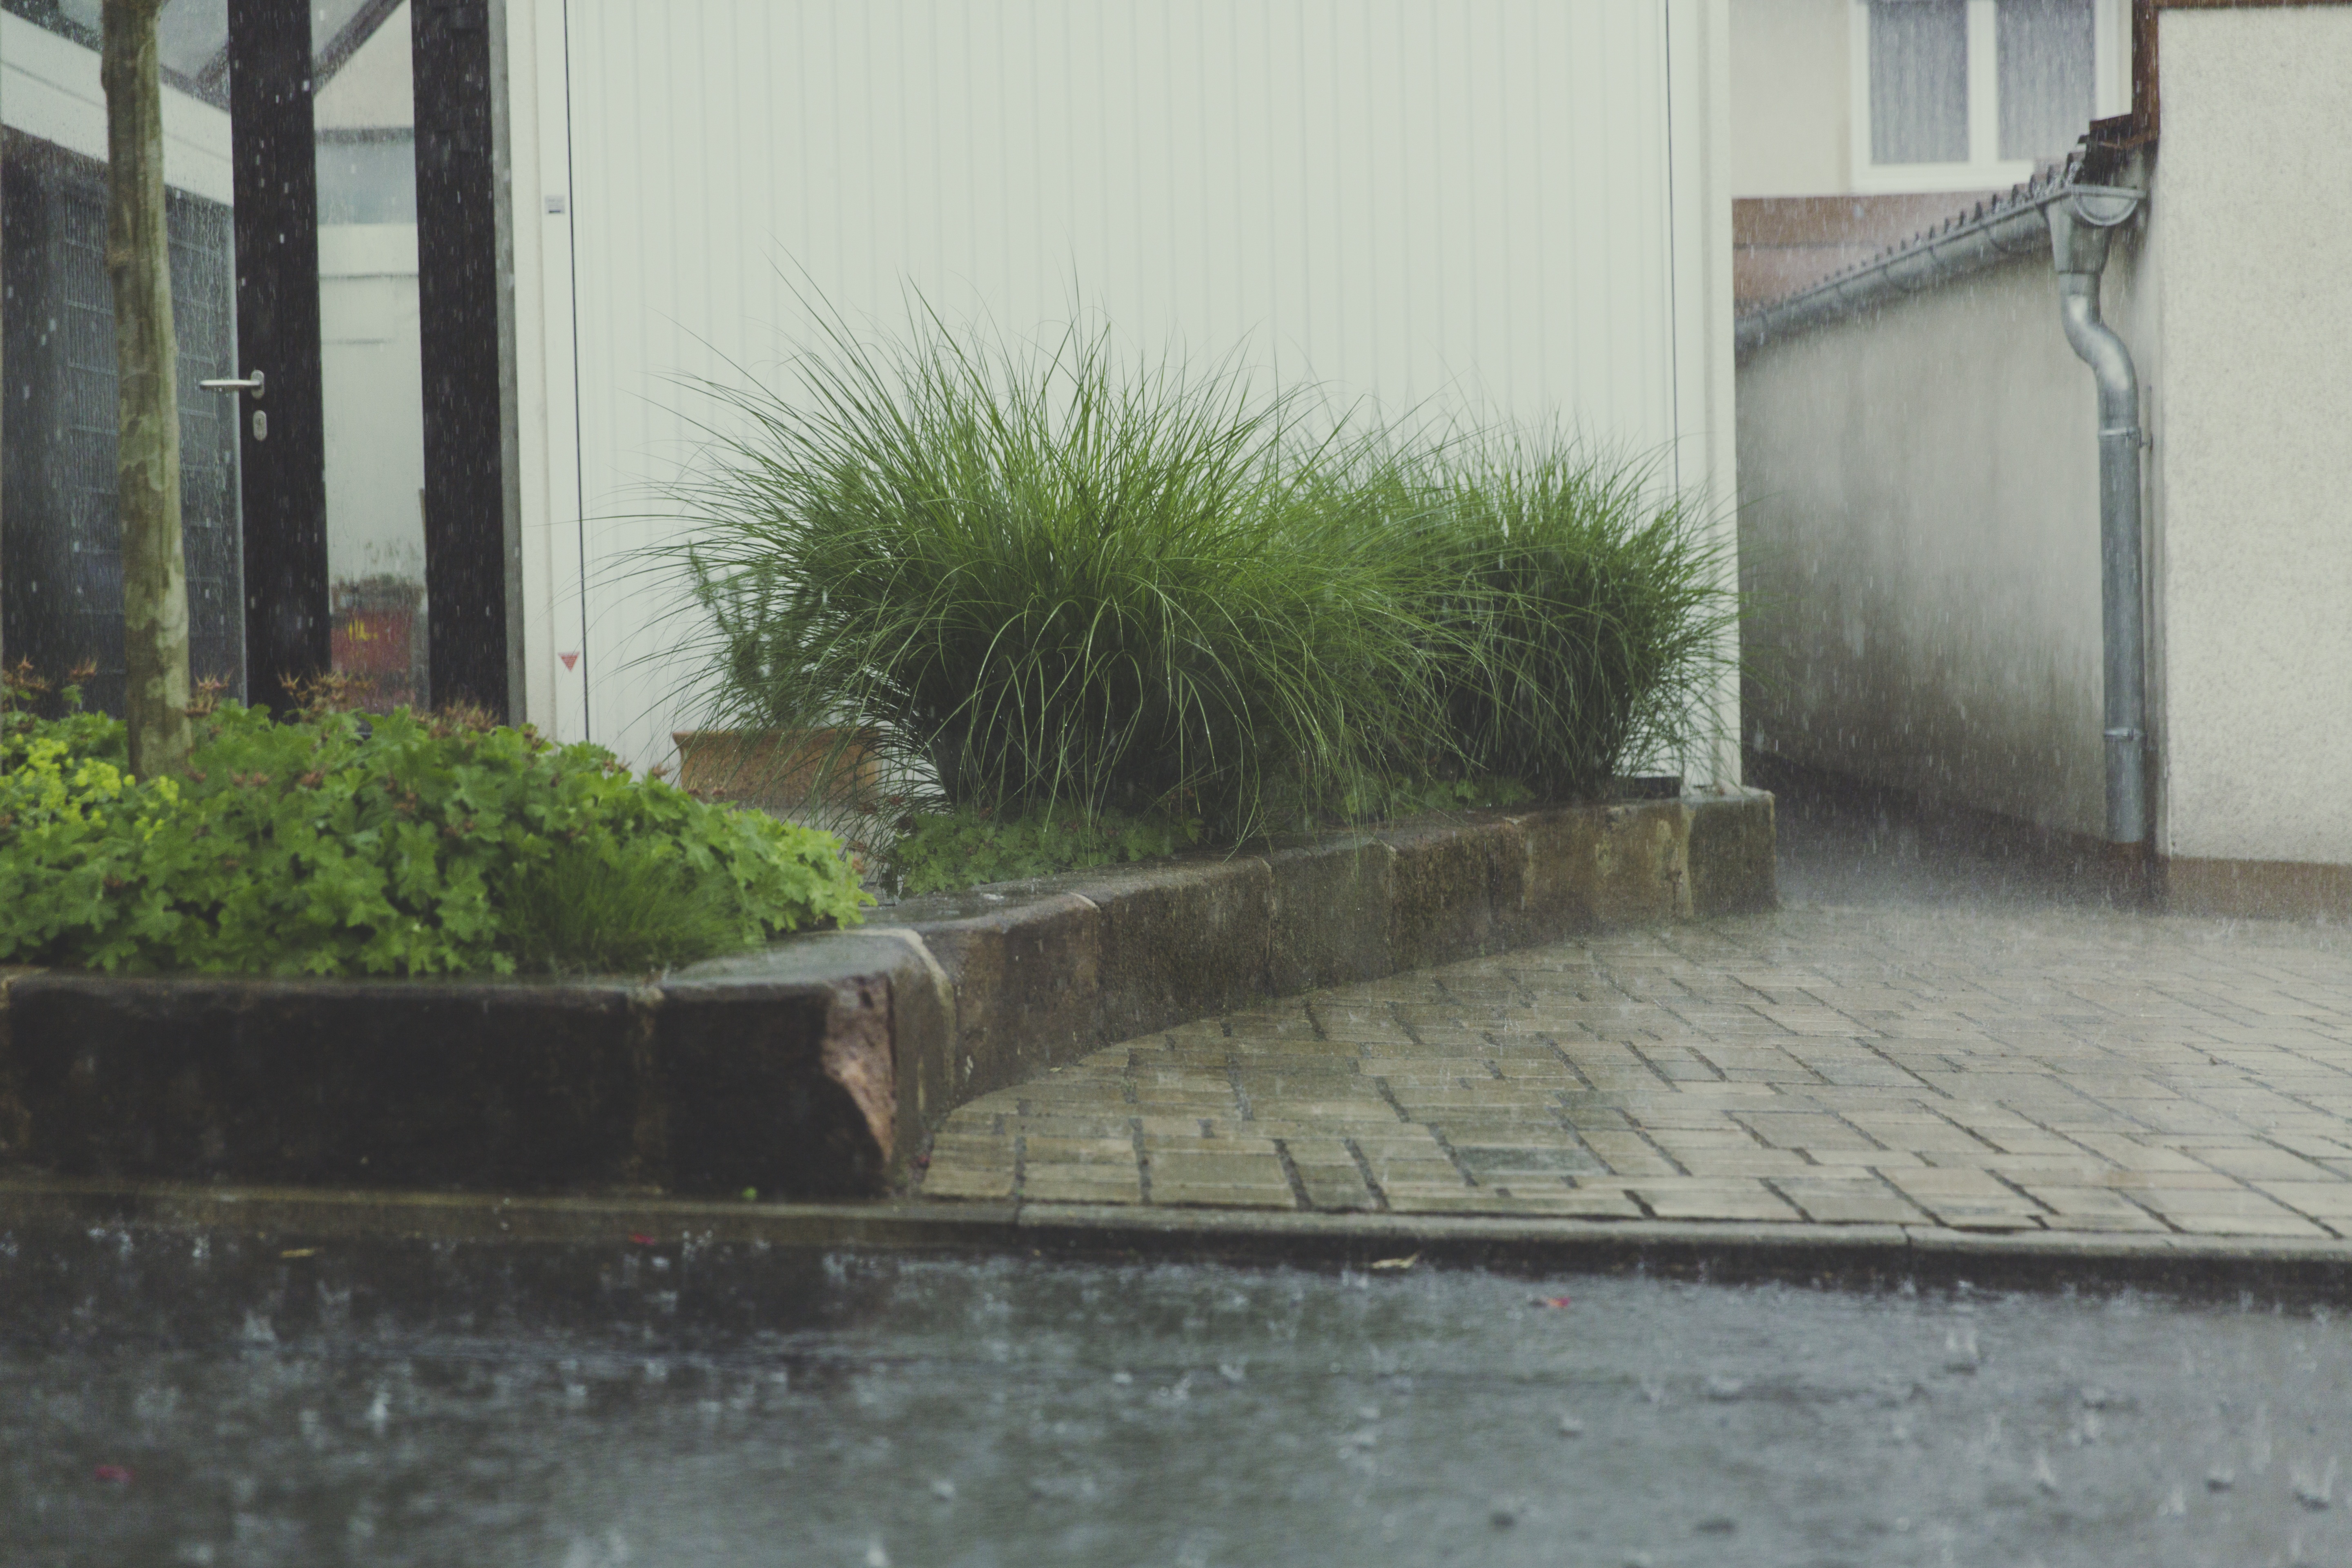
water, camera, rain, window, raindrop, wet, wall, walkway, flood, weather, storm, backyard, property, waterway, drip, courtyard, thunderstorm, torrent, yard, drop of water, beaded, drops of rain, road surface